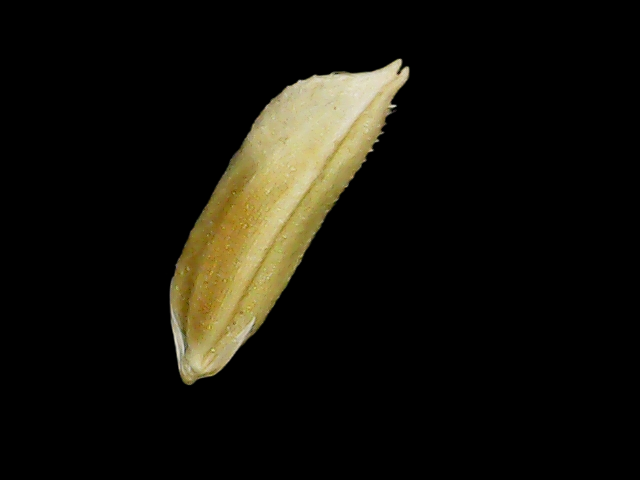
Rice variety: Binadhan07